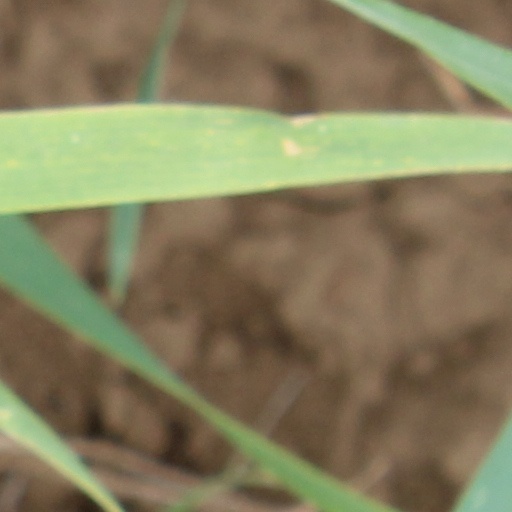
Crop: wheat